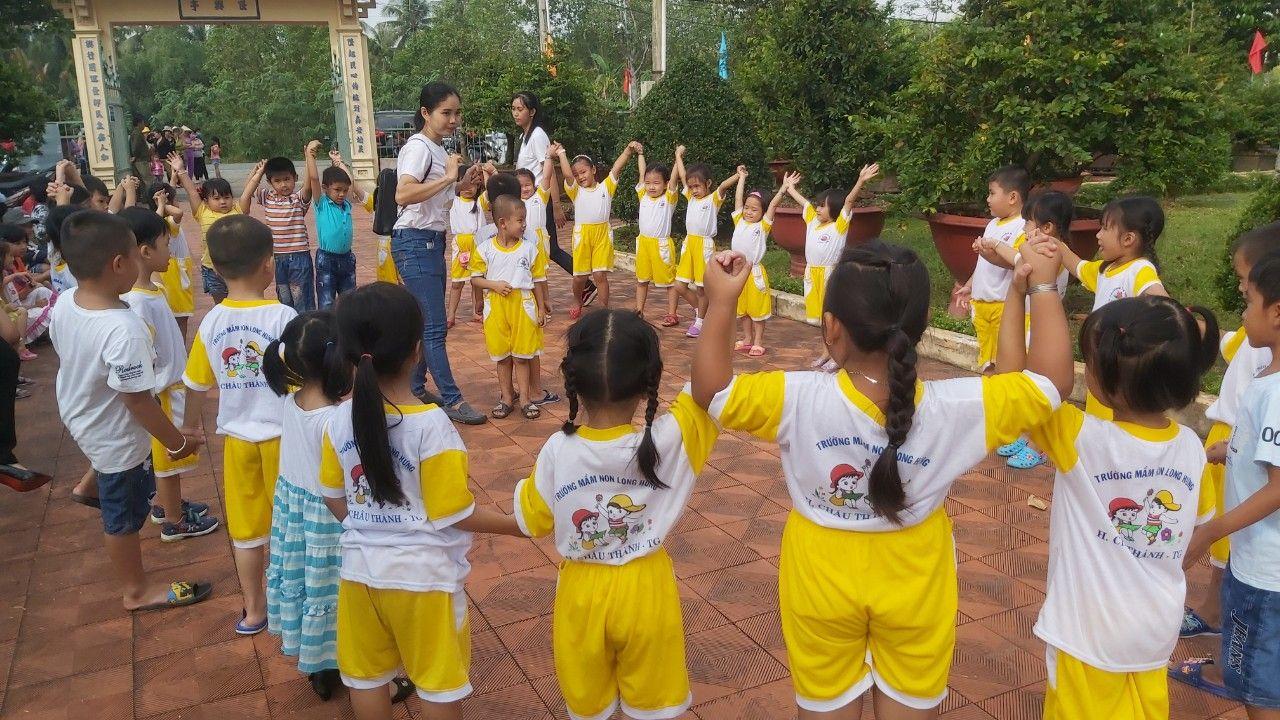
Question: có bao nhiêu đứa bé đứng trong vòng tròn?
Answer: có hai đứa bé đứng trong vòng tròng